Cagli

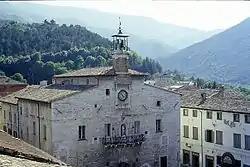
Palazzo Comunale.

Piazza Matteotti - once known as Piazza Maggiore - is dominated by the 13th century "Palazzo Pubblico", or Town Hall, built to house the city's governors. The building, onto which was added the Palazzo del Podestà (the monumental façade overlooks via Alessandri), was donated by the Comune to Federico III da Montefeltro in 1476. The Duke commissioned Francesco di Giorgio Martini to transform it into a ducal palace, but the works were never completed. The lowering of the raised entrance, the creation of a loggia(of which only the benches and corbels remain), and the vaulted rooms on the ground floor, all date from this period. The area around the clock on the façade date from 1575, while the statue of the "Madonna with Child" is from 1680 and was commissioned in Venice.